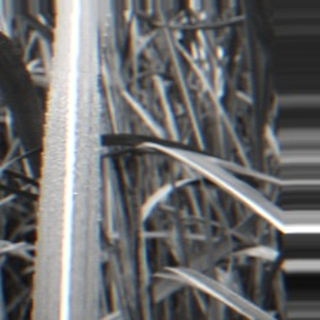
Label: sugarcane_bacterial_blight